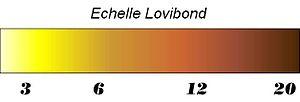
Le degré Lovibond est utilisé pour mesurer la couleur de la bière.
Le degré Lovibond est une échelle de 25 valeurs utilisée pour caractériser la couleur du café, du malt torréfié, du miel, de la bière, etc.